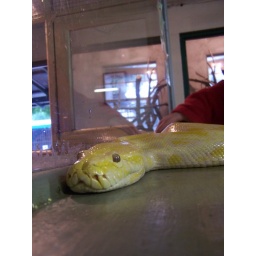
the door greeter from teh snake farm in san antonio, the same place that dirty jobs went to and filmed...